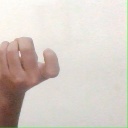
अक्षर: ज